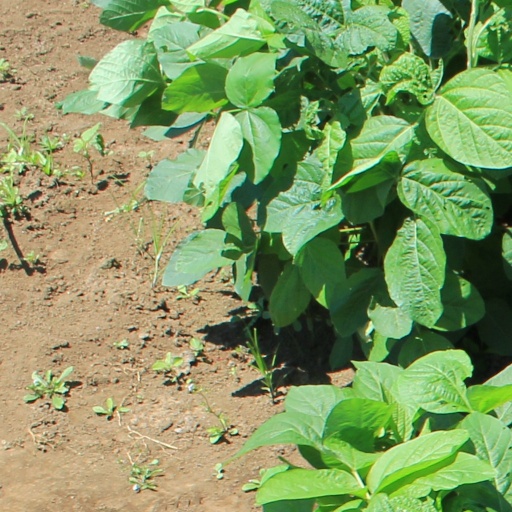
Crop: soybean